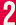
Number: 2